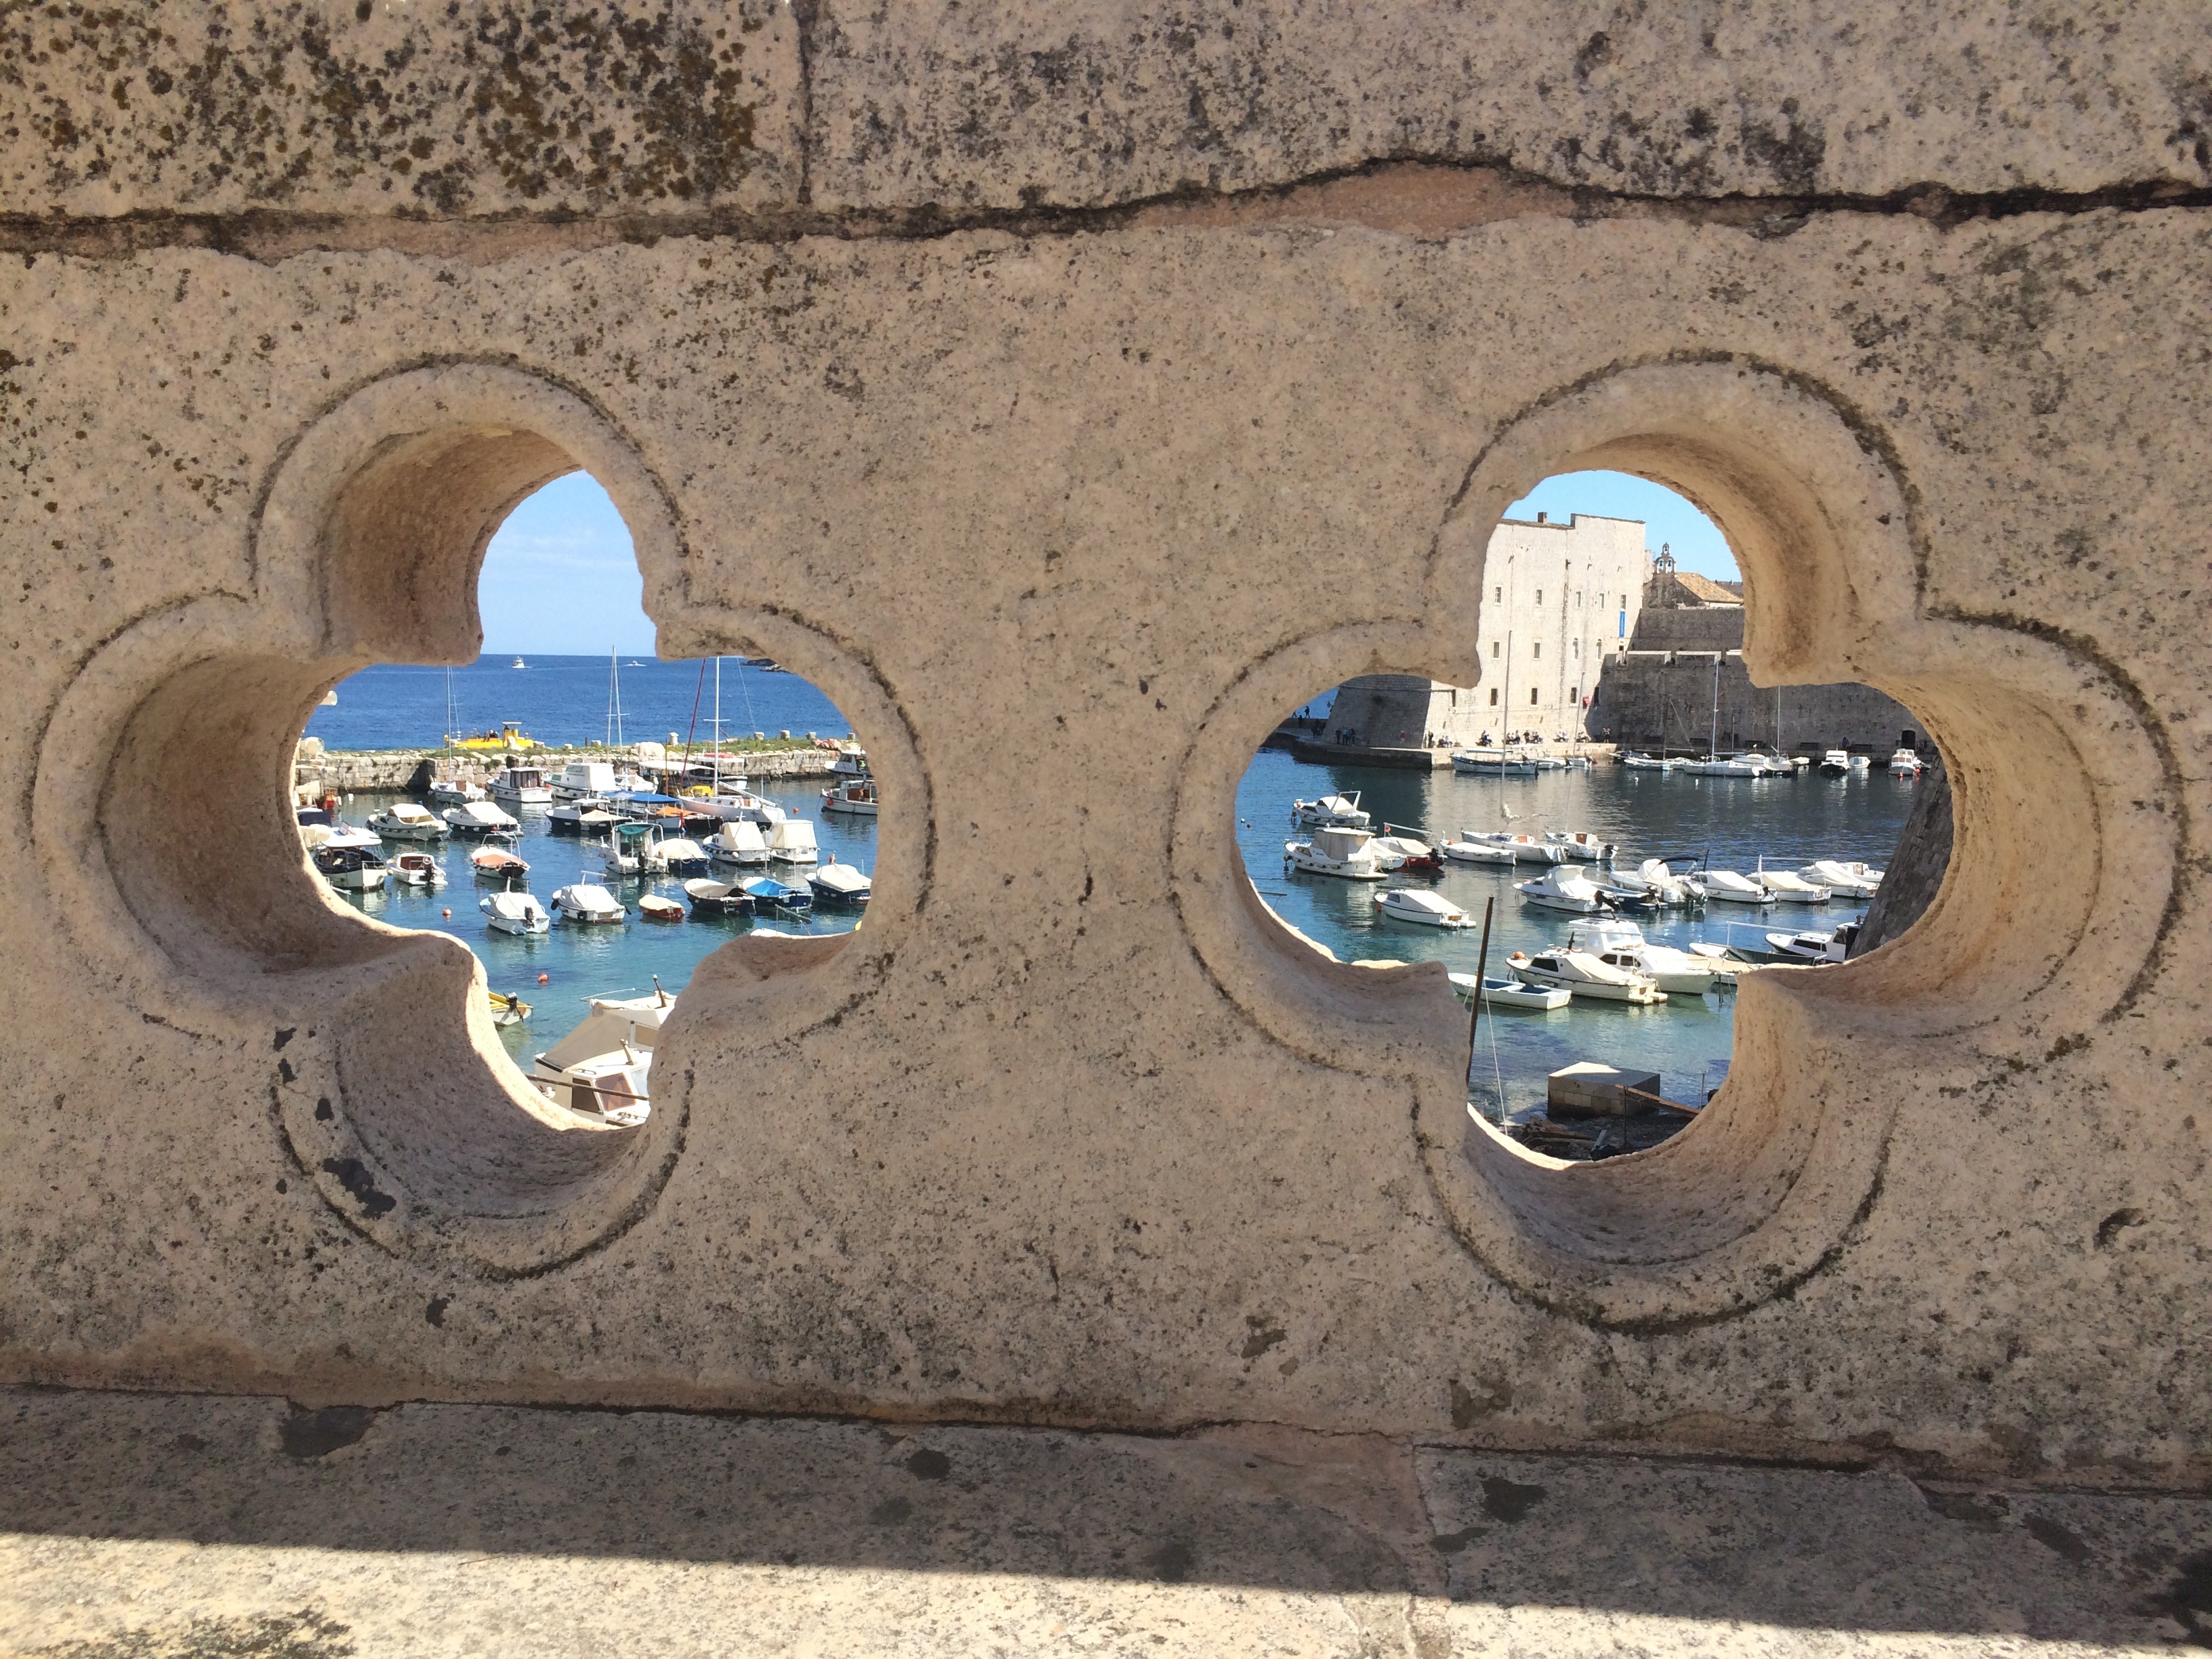
watch, architecture, wheel, number, old, symbol, journey, blue, port, circle, croatia, dubrovnik, history